Pa Konate

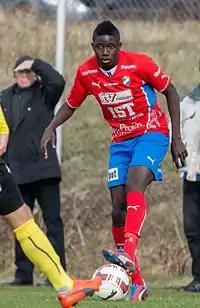
Konate playing for Östers IF in 2014.

Having been linked a move to Landskrona BoIS, Konate opted to go on loan to newly relegated Superettan side Östers IF for the duration of the 2014 season with an option to return to Malmö FF in the summer of 2014. At the same time he renewed his contract with Malmö FF for an additional four years.